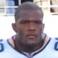
Age: 22